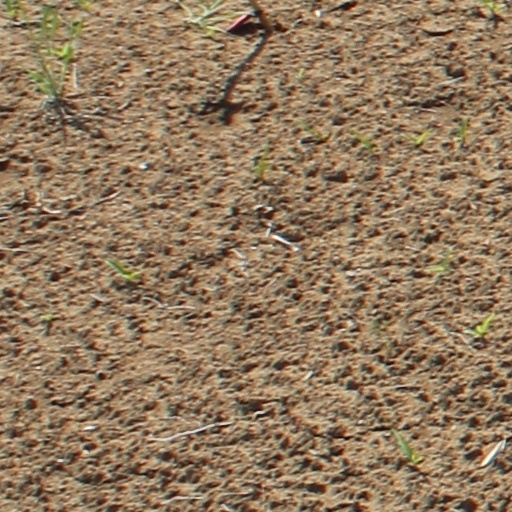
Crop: wheat